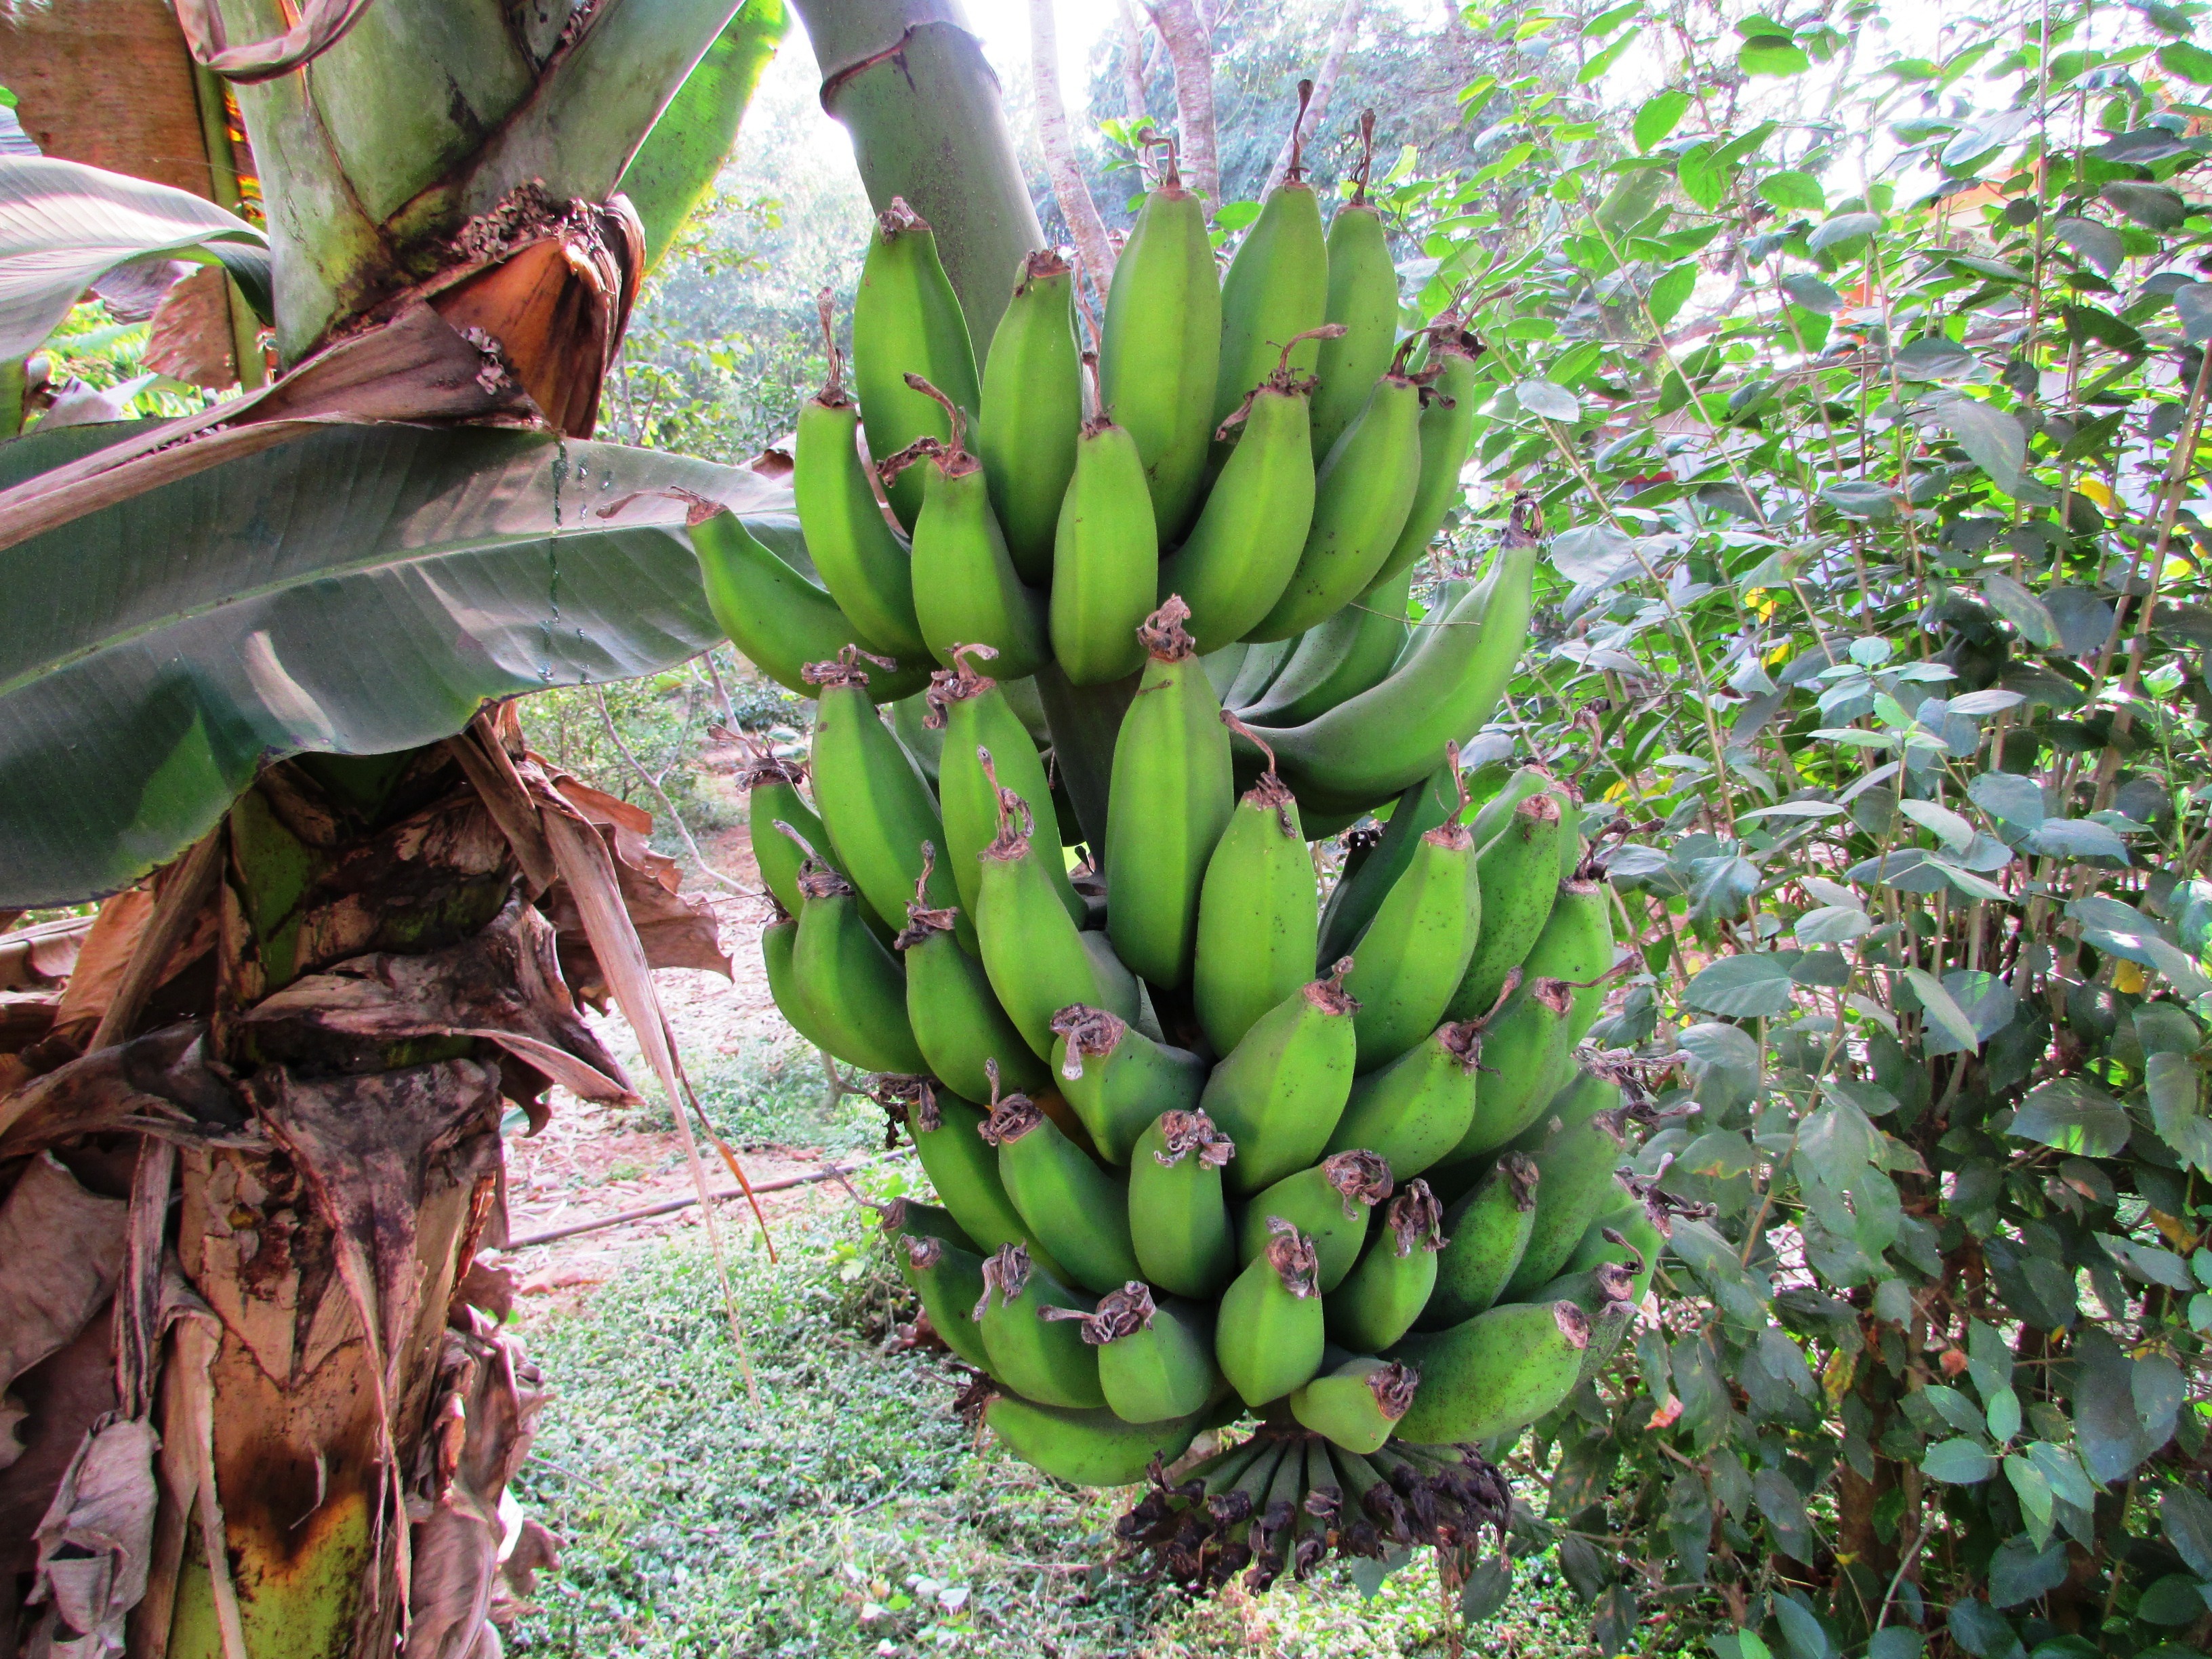
tree, plant, fruit, flower, food, green, produce, botany, dharwad, bananas, india, exotic, flowering plant, banana plant, banana tree, unripe, land plant, arecales, banana family